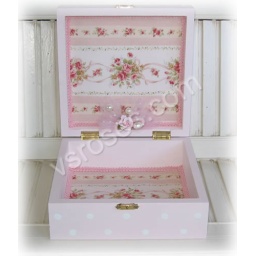
hp roses keep sake memory box by vsroses